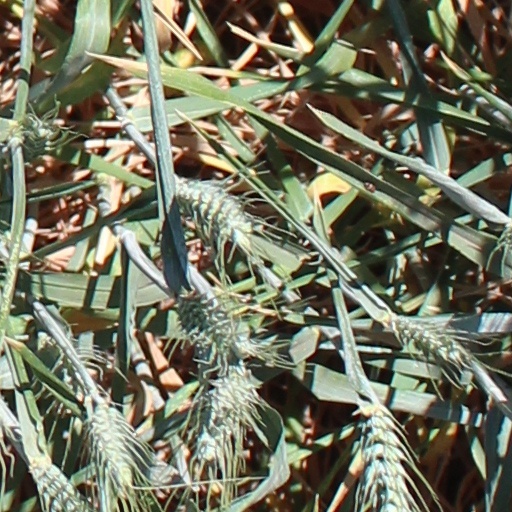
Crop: wheat